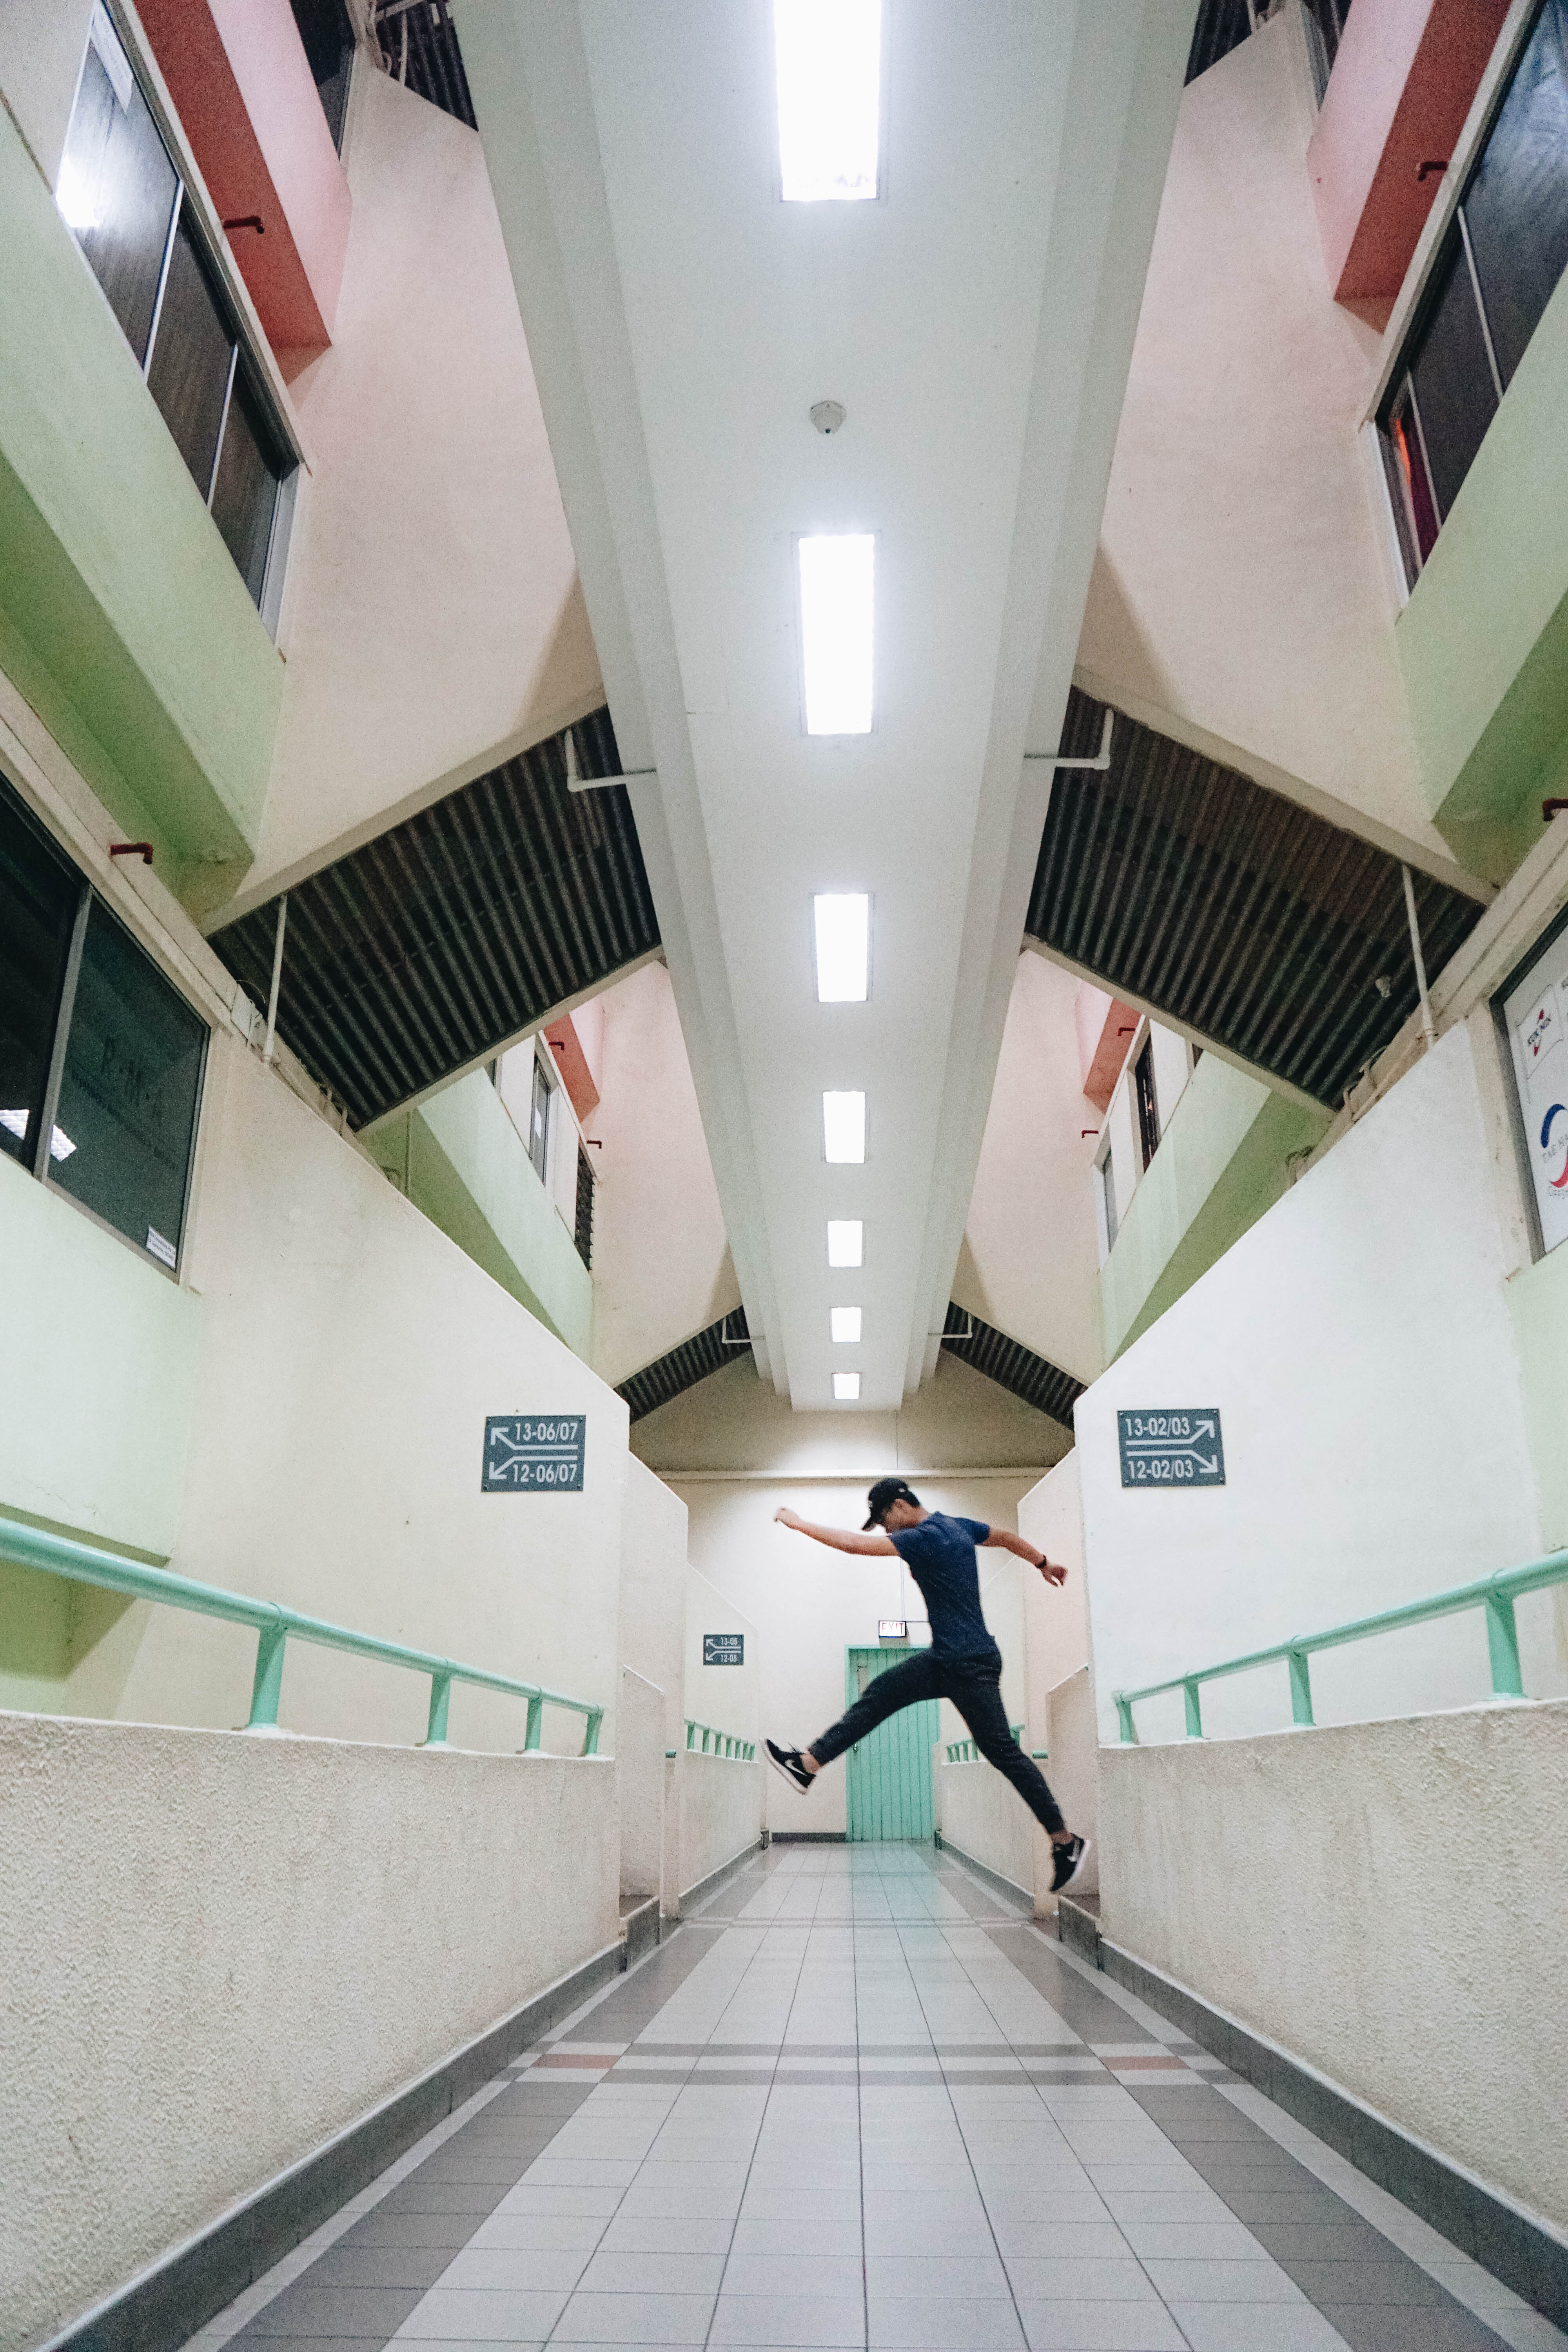
subway, ceiling, hall, public transport, metro station, infrastructure, daylighting